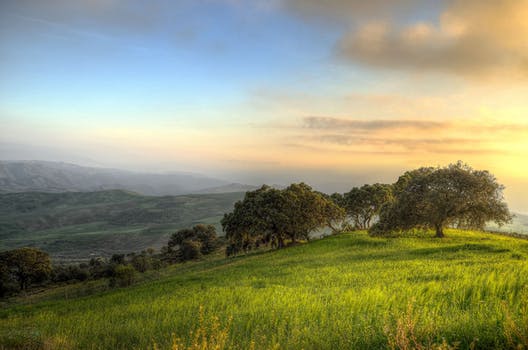
Label: No Watermark